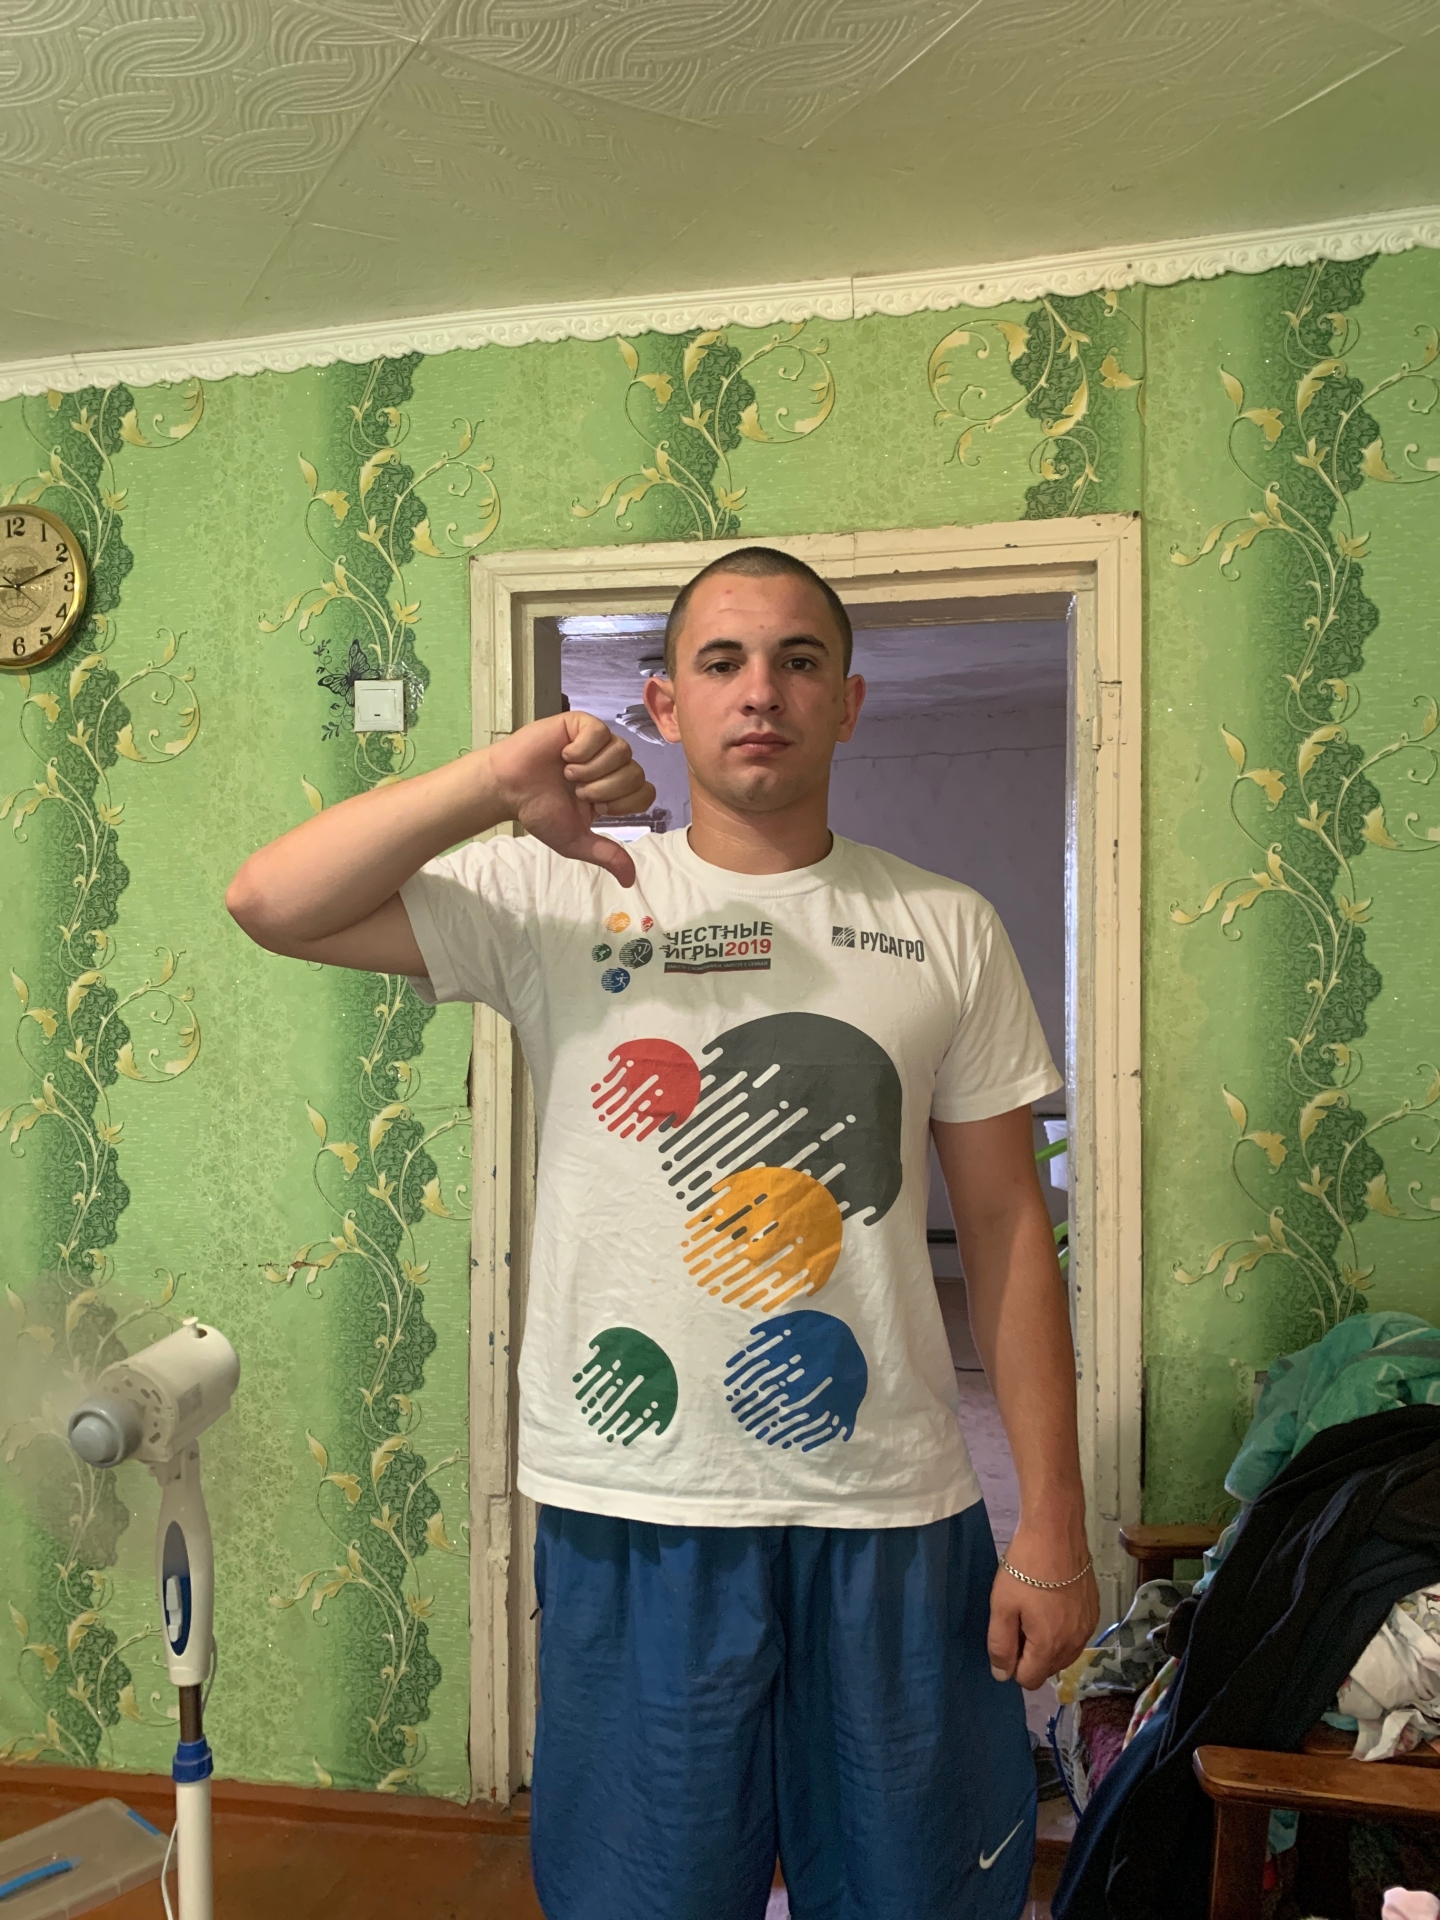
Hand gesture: dislike